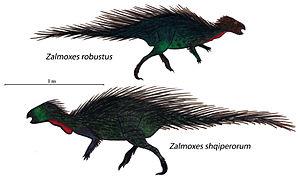
Iguanodontidae, les iguanodontidés, forment une famille de dinosaures ornithischiens ornithopodes de l'infra-ordre des Iguanodontia ou « iguanodontes », à laquelle appartiennent les genres Iguanodon, Mantellisaurus, Ouranosaurus ou davantage selon les classifications.
Zalmoxes est un genre éteint de dinosaures ornithopodes proche des iguanodons, ayant vécu en Roumanie tout à la fin de Crétacé, au Maastrichtien, soit il y a environ entre 72,1 à 66,0 millions d'années. Il fut d'abord associé au genre Iguanodon, mais placé ensuite avec les Rhabdodon au sein de la famille des Rhabdodontidae.